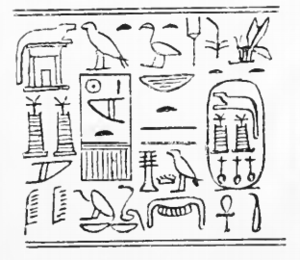
Néférousobek est la dernière souveraine de la XIIᵉ dynastie et la première femme connue dont on a la certitude qu'elle a régné sur l'Égypte. Elle est le premier souverain égyptien à porter un nom en l'honneur du dieu crocodile, Sobek.